Strange laws

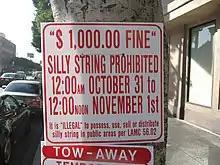
After aerosol string cost $200,000/year to clean up, Los Angeles passed an ordinance banning Silly String in Hollywood during Halloween.

Supposedly, it is illegal to be fat in Japan. That is untrue, but citizens between 45 and 74 must have their waists measured and might be given medical guidance if their waist exceeds a certain measure.